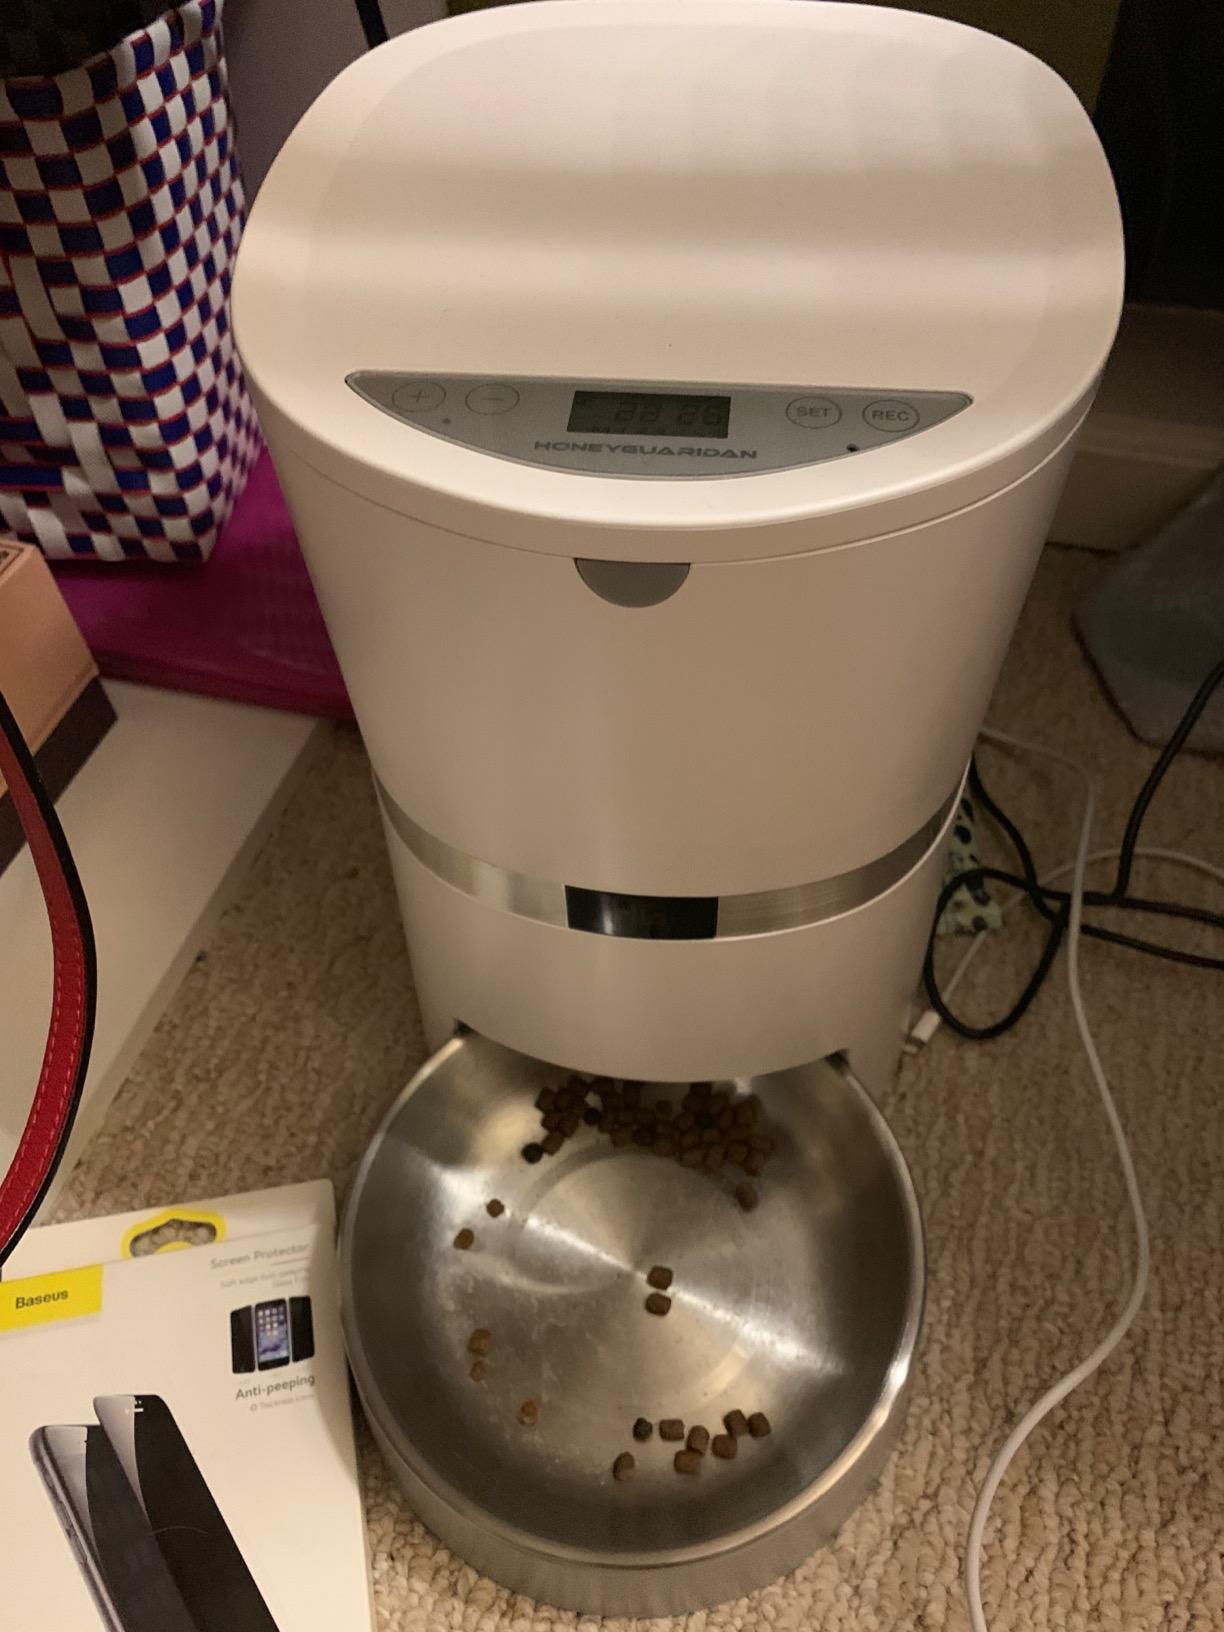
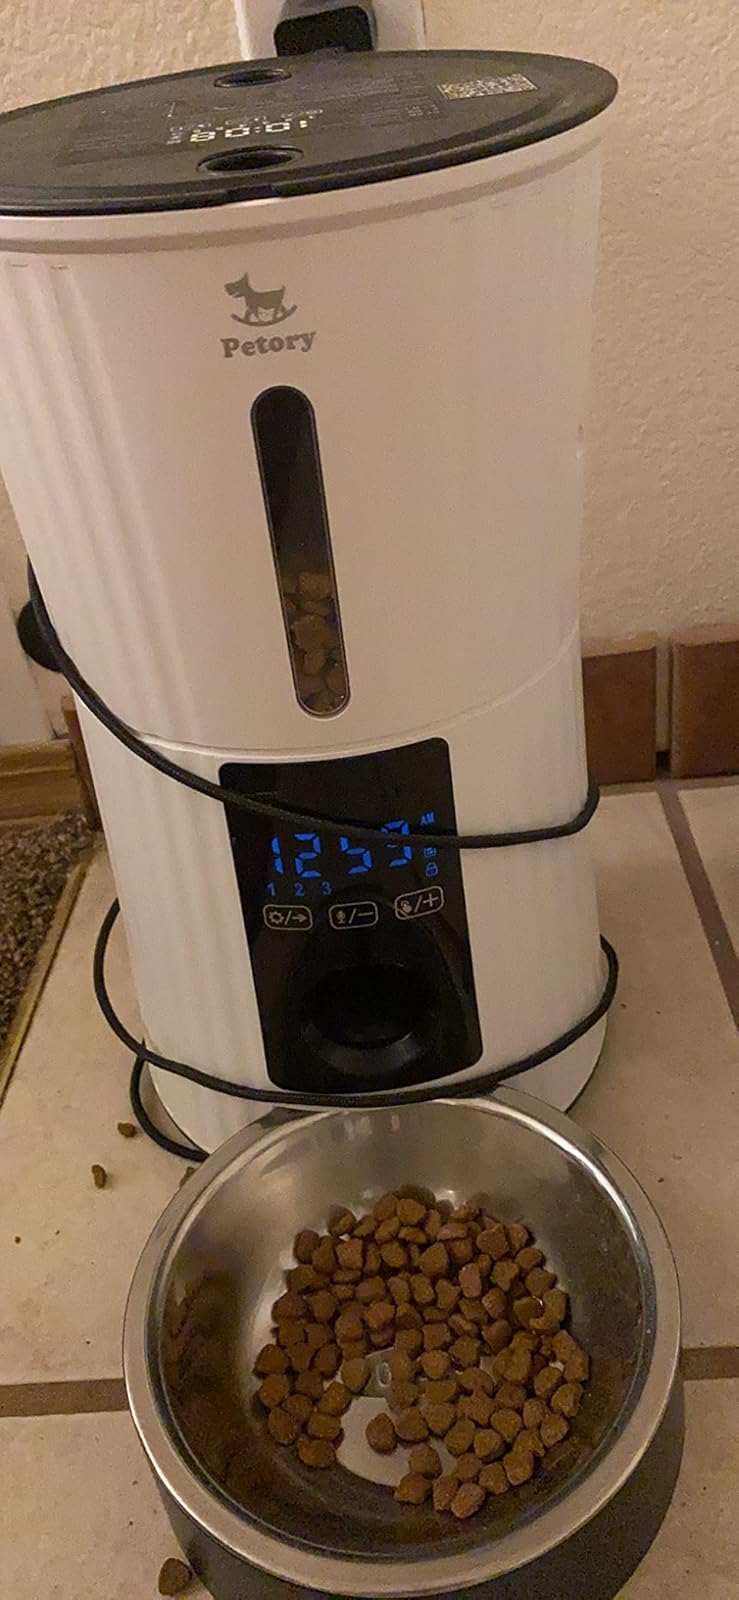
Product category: items_feeder
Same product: no